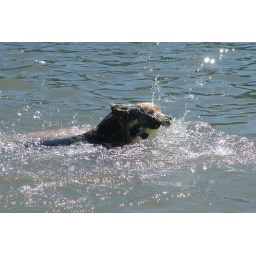
calla & miles swimming in lake serena-15 7-28-07